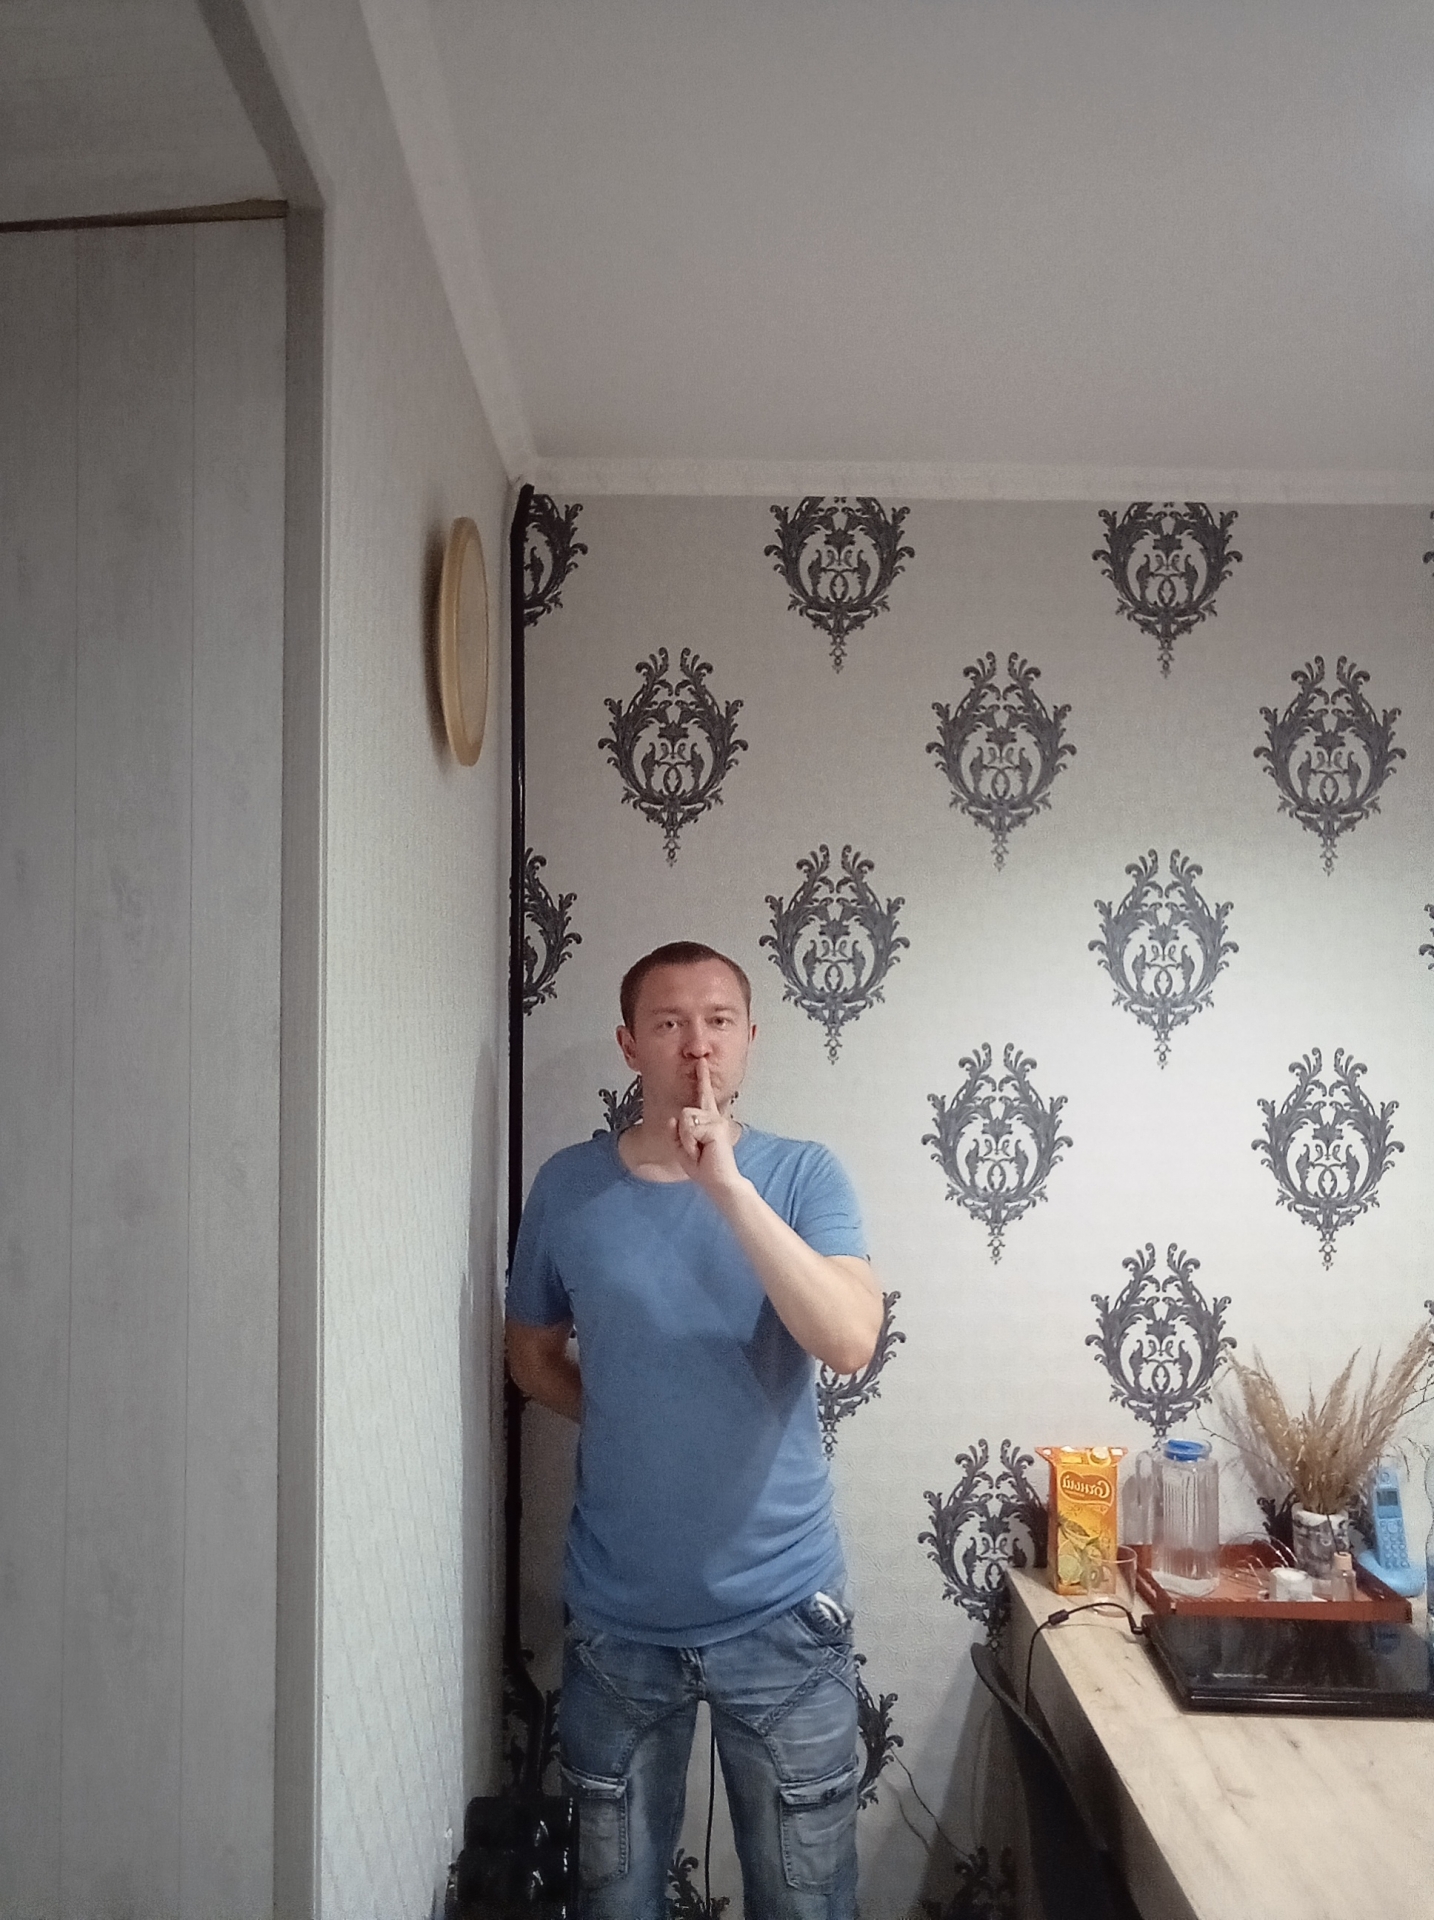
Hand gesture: mute